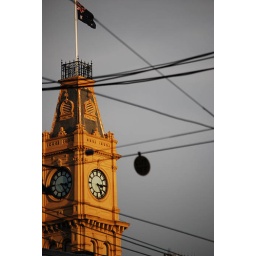
poweline silhouette against clock tower